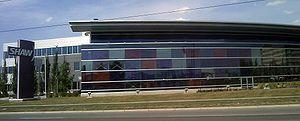
Shaw Communications, est un opérateur de télécommunications canadien coté au S&P/TSX 60.